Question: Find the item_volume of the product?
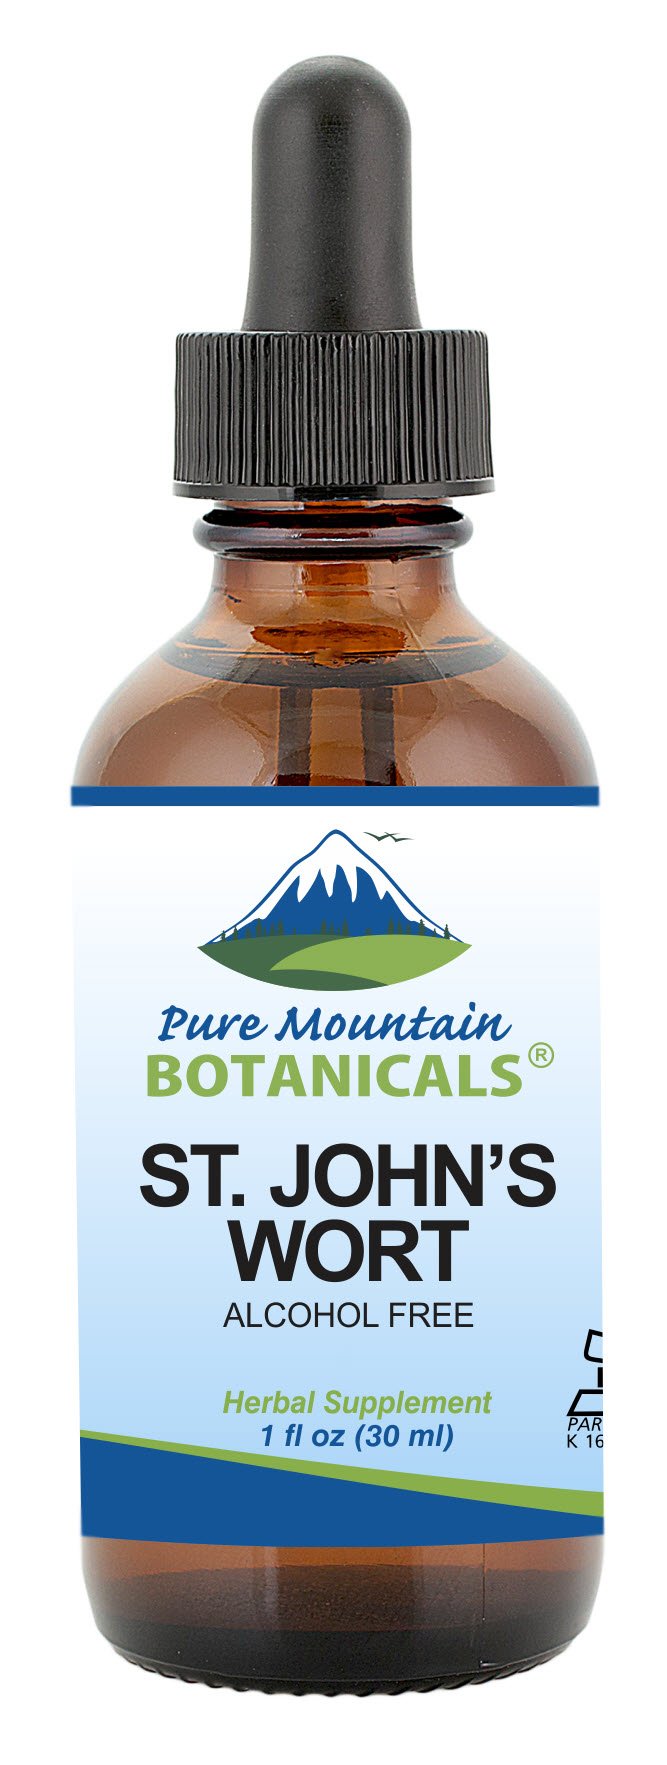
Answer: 1.0 fluid ounce